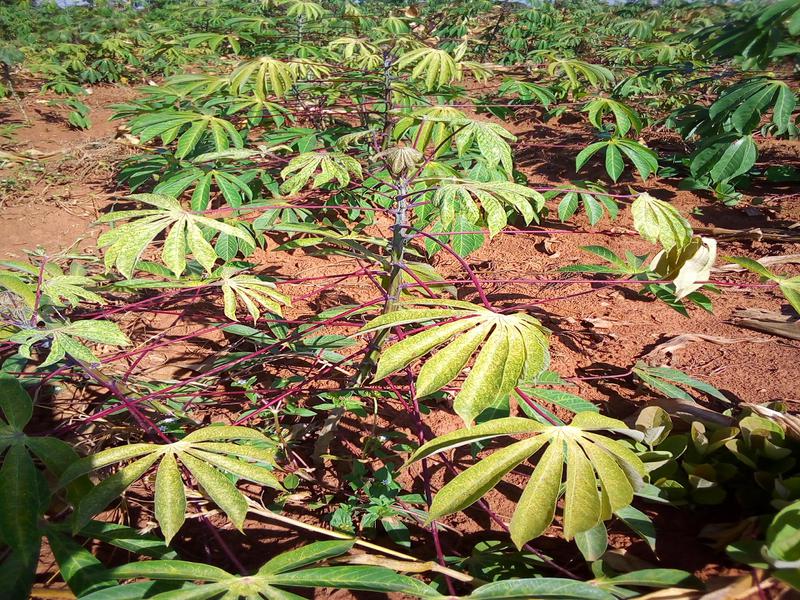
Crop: cassava
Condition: green_mottle